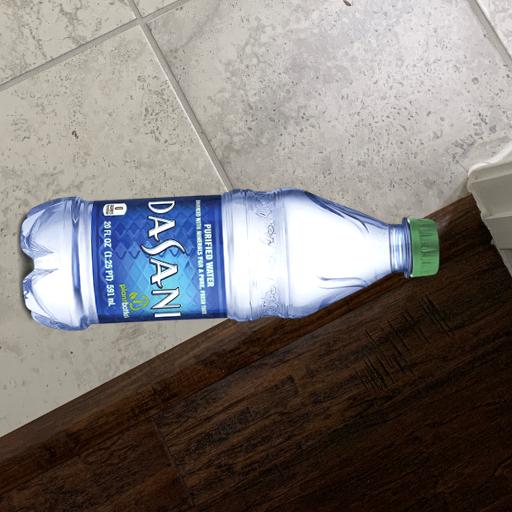
Label: bottles